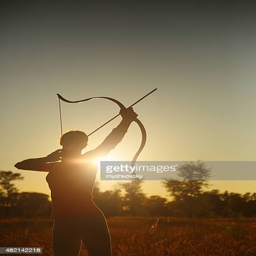
female archer in the field at sunset